Margaret Janeway

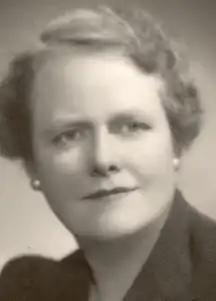
Margaret Janeway in 1938

Margaret Janeway McLanahan (May 3, 1896 – November 17, 1981) was an American physician who served in World War II. "The New York Times" described her as "the first woman doctor in the United States Army in the North African theatre".